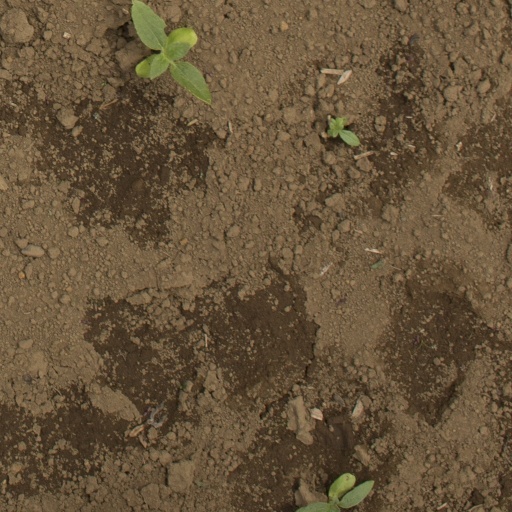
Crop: Jerusalem artichoke